St. George's Church, Diyarbakır

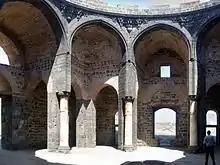
Supporting piers and arches in the western chamber, with "muqarnas" decoration visible along the upper parts

The western chamber is more spacious than the eastern one and its dome was higher. The dome had partially collapsed by the early 20th century. It was supported by eight piers, still standing today, between which are high arches. The four arches aligned with the dome's two central axes each form part of an iwan, while the arches at the four diagonal corners of the dome contain squinches. Some "muqarnas" masonry is found in the squinches, while the shallow pendentives between the eight arches are decorated with "muqarnas" stonework similar to that found on the Artuqid towers of the city walls. Behind these arches, and running around the chamber, is a corridor covered by oval vaults. This corridor once surrounded the chamber on all four sides, but its eastern wing has since been walled off to form a separate narrow chamber between the main western and eastern chambers. The former dome, the squinches, and most of the vaults are built in brick, while the supporting arches are made in stone.